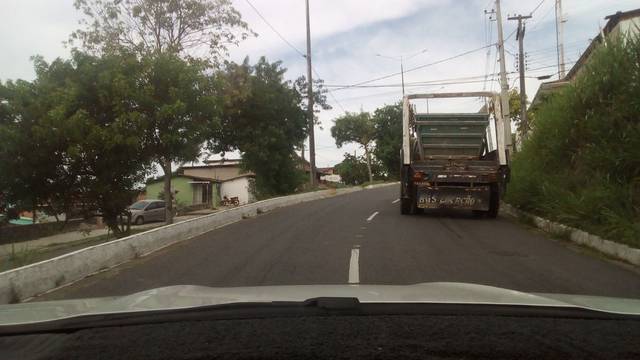
Region: Brazil
Coordinates: -7.11, -34.882